2022 South Australian state election

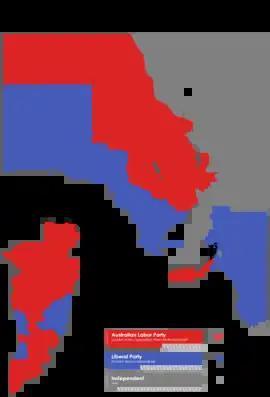
Winning party by electorate.

The final result was 5 Labor, 4 Liberal, 1 Green, and 1 One Nation, for a total of 9 Labor government seats, 8 Liberal opposition seats, with 5 crossbenchers — 2 Green, 2 SA-Best, and 1 One Nation.